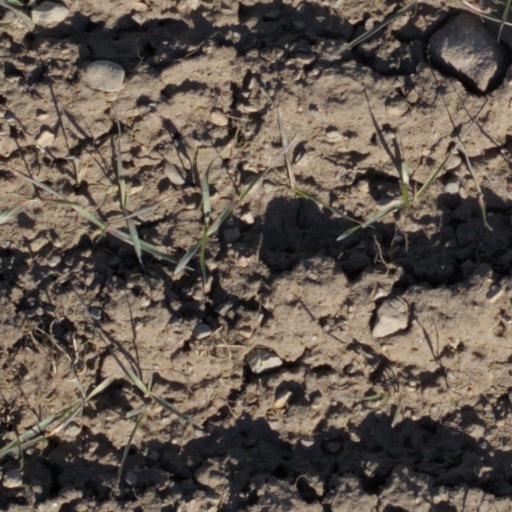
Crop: wheat